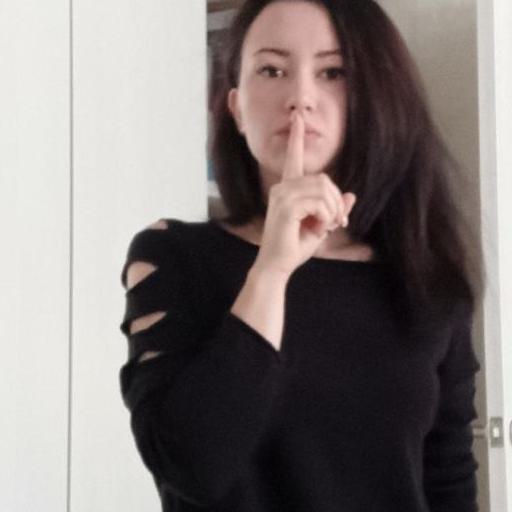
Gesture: mute